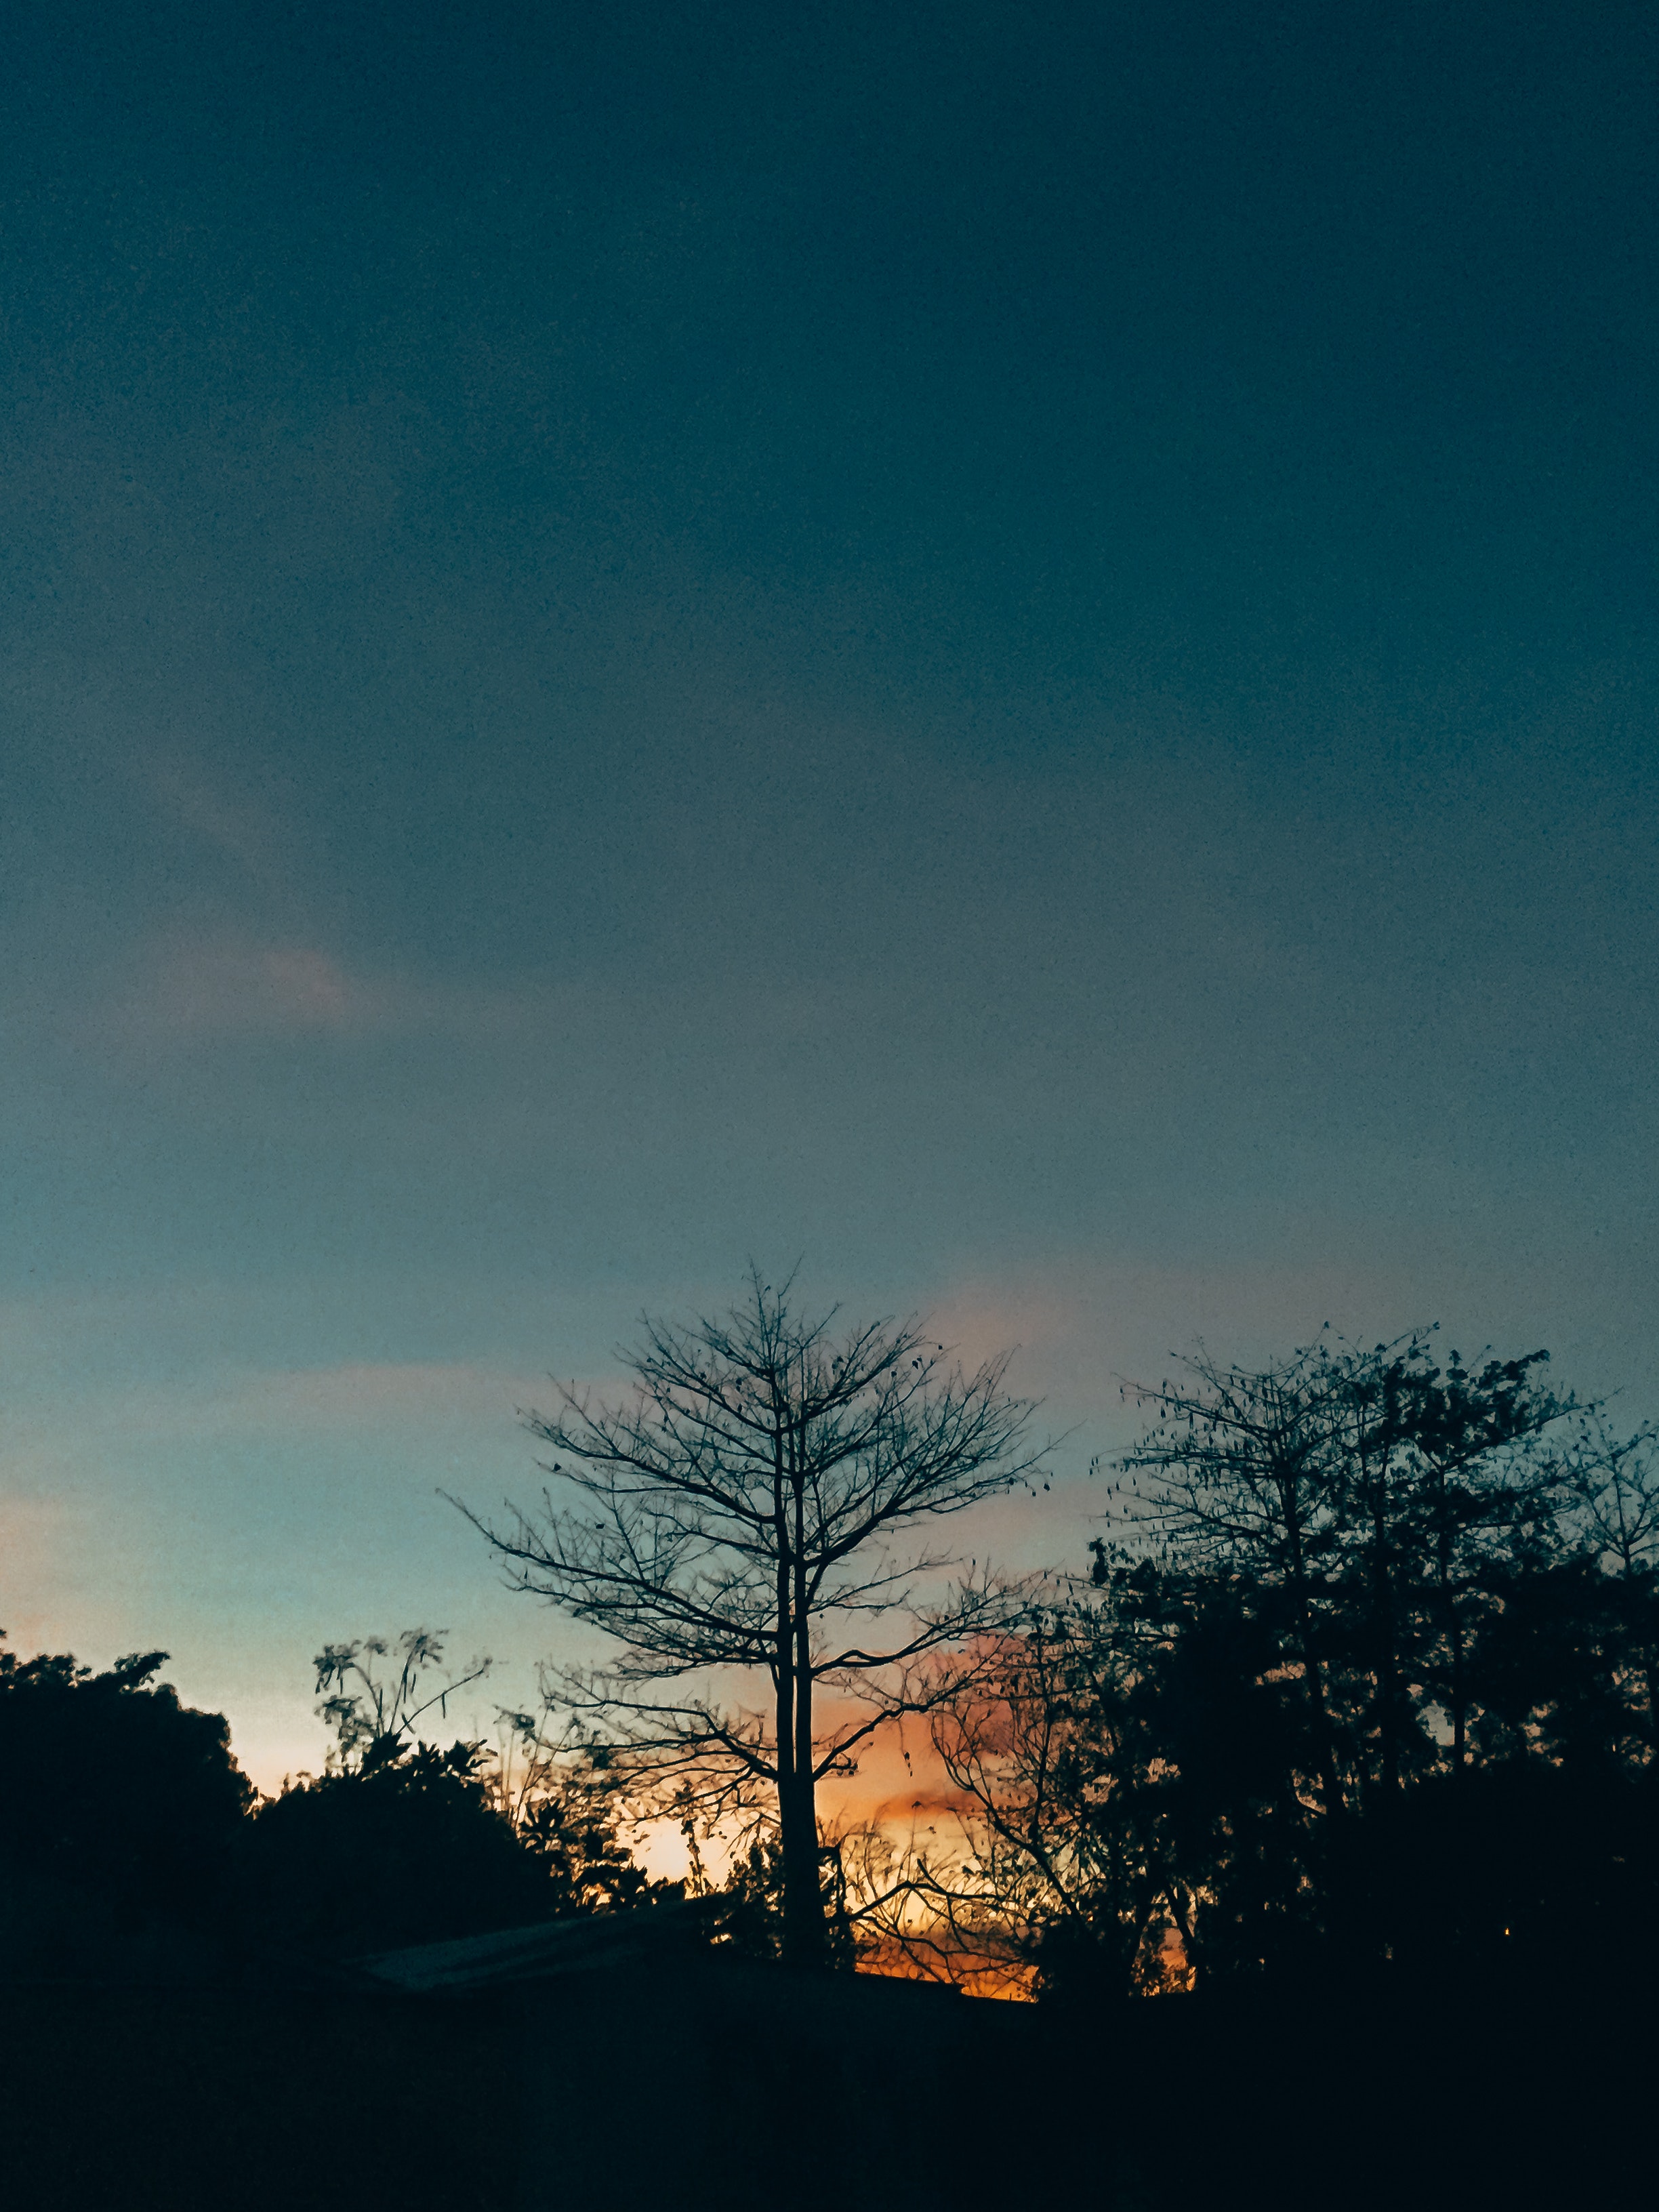
sky, cloud, blue, natural landscape, nature, tree, atmosphere, afterglow, horizon, evening, daytime, morning, atmospheric phenomenon, sunset, dusk, night, branch, wilderness, mountain, darkness, sunrise, woody plant, calm, sunlight, landscape, meteorological phenomenon, plant, winter, photography, space, red sky at morning, silhouette, ocean, dawn, city, midnight, forest